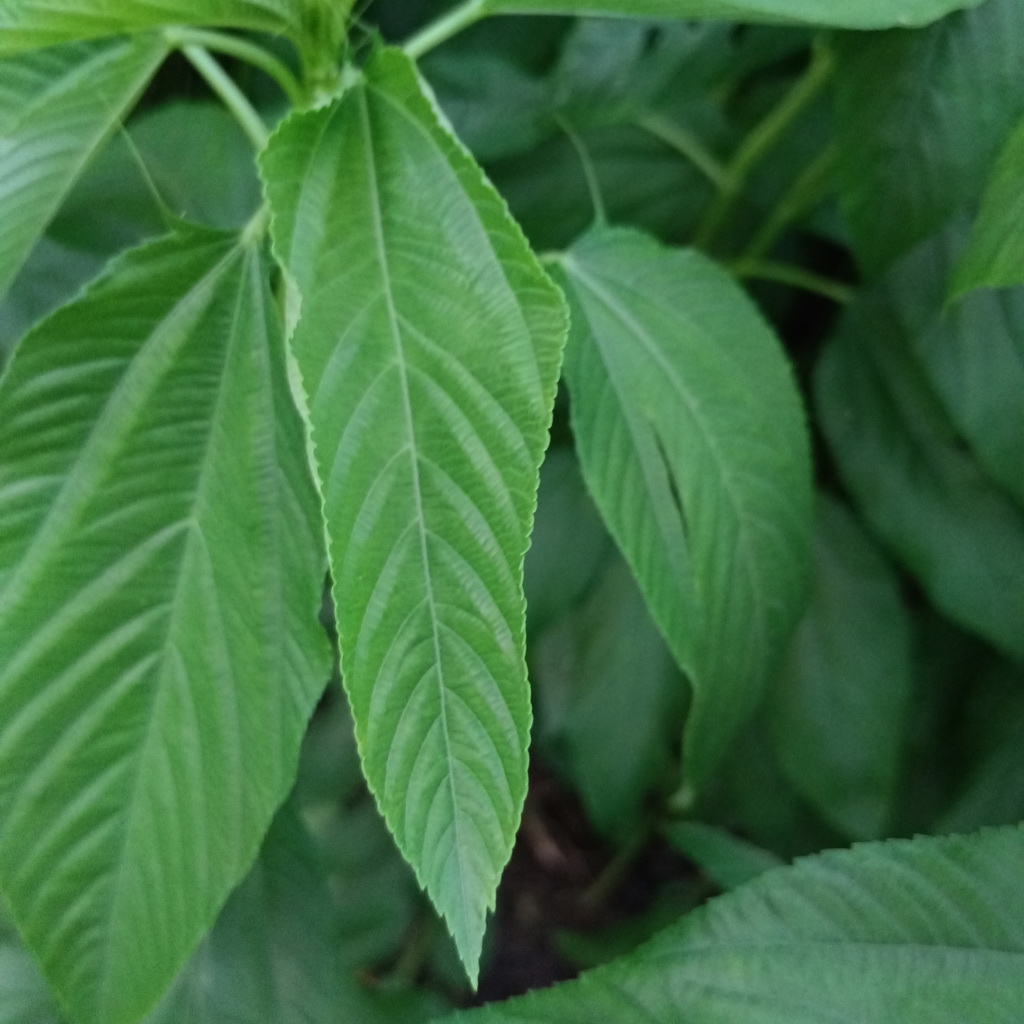
Label: Fresh